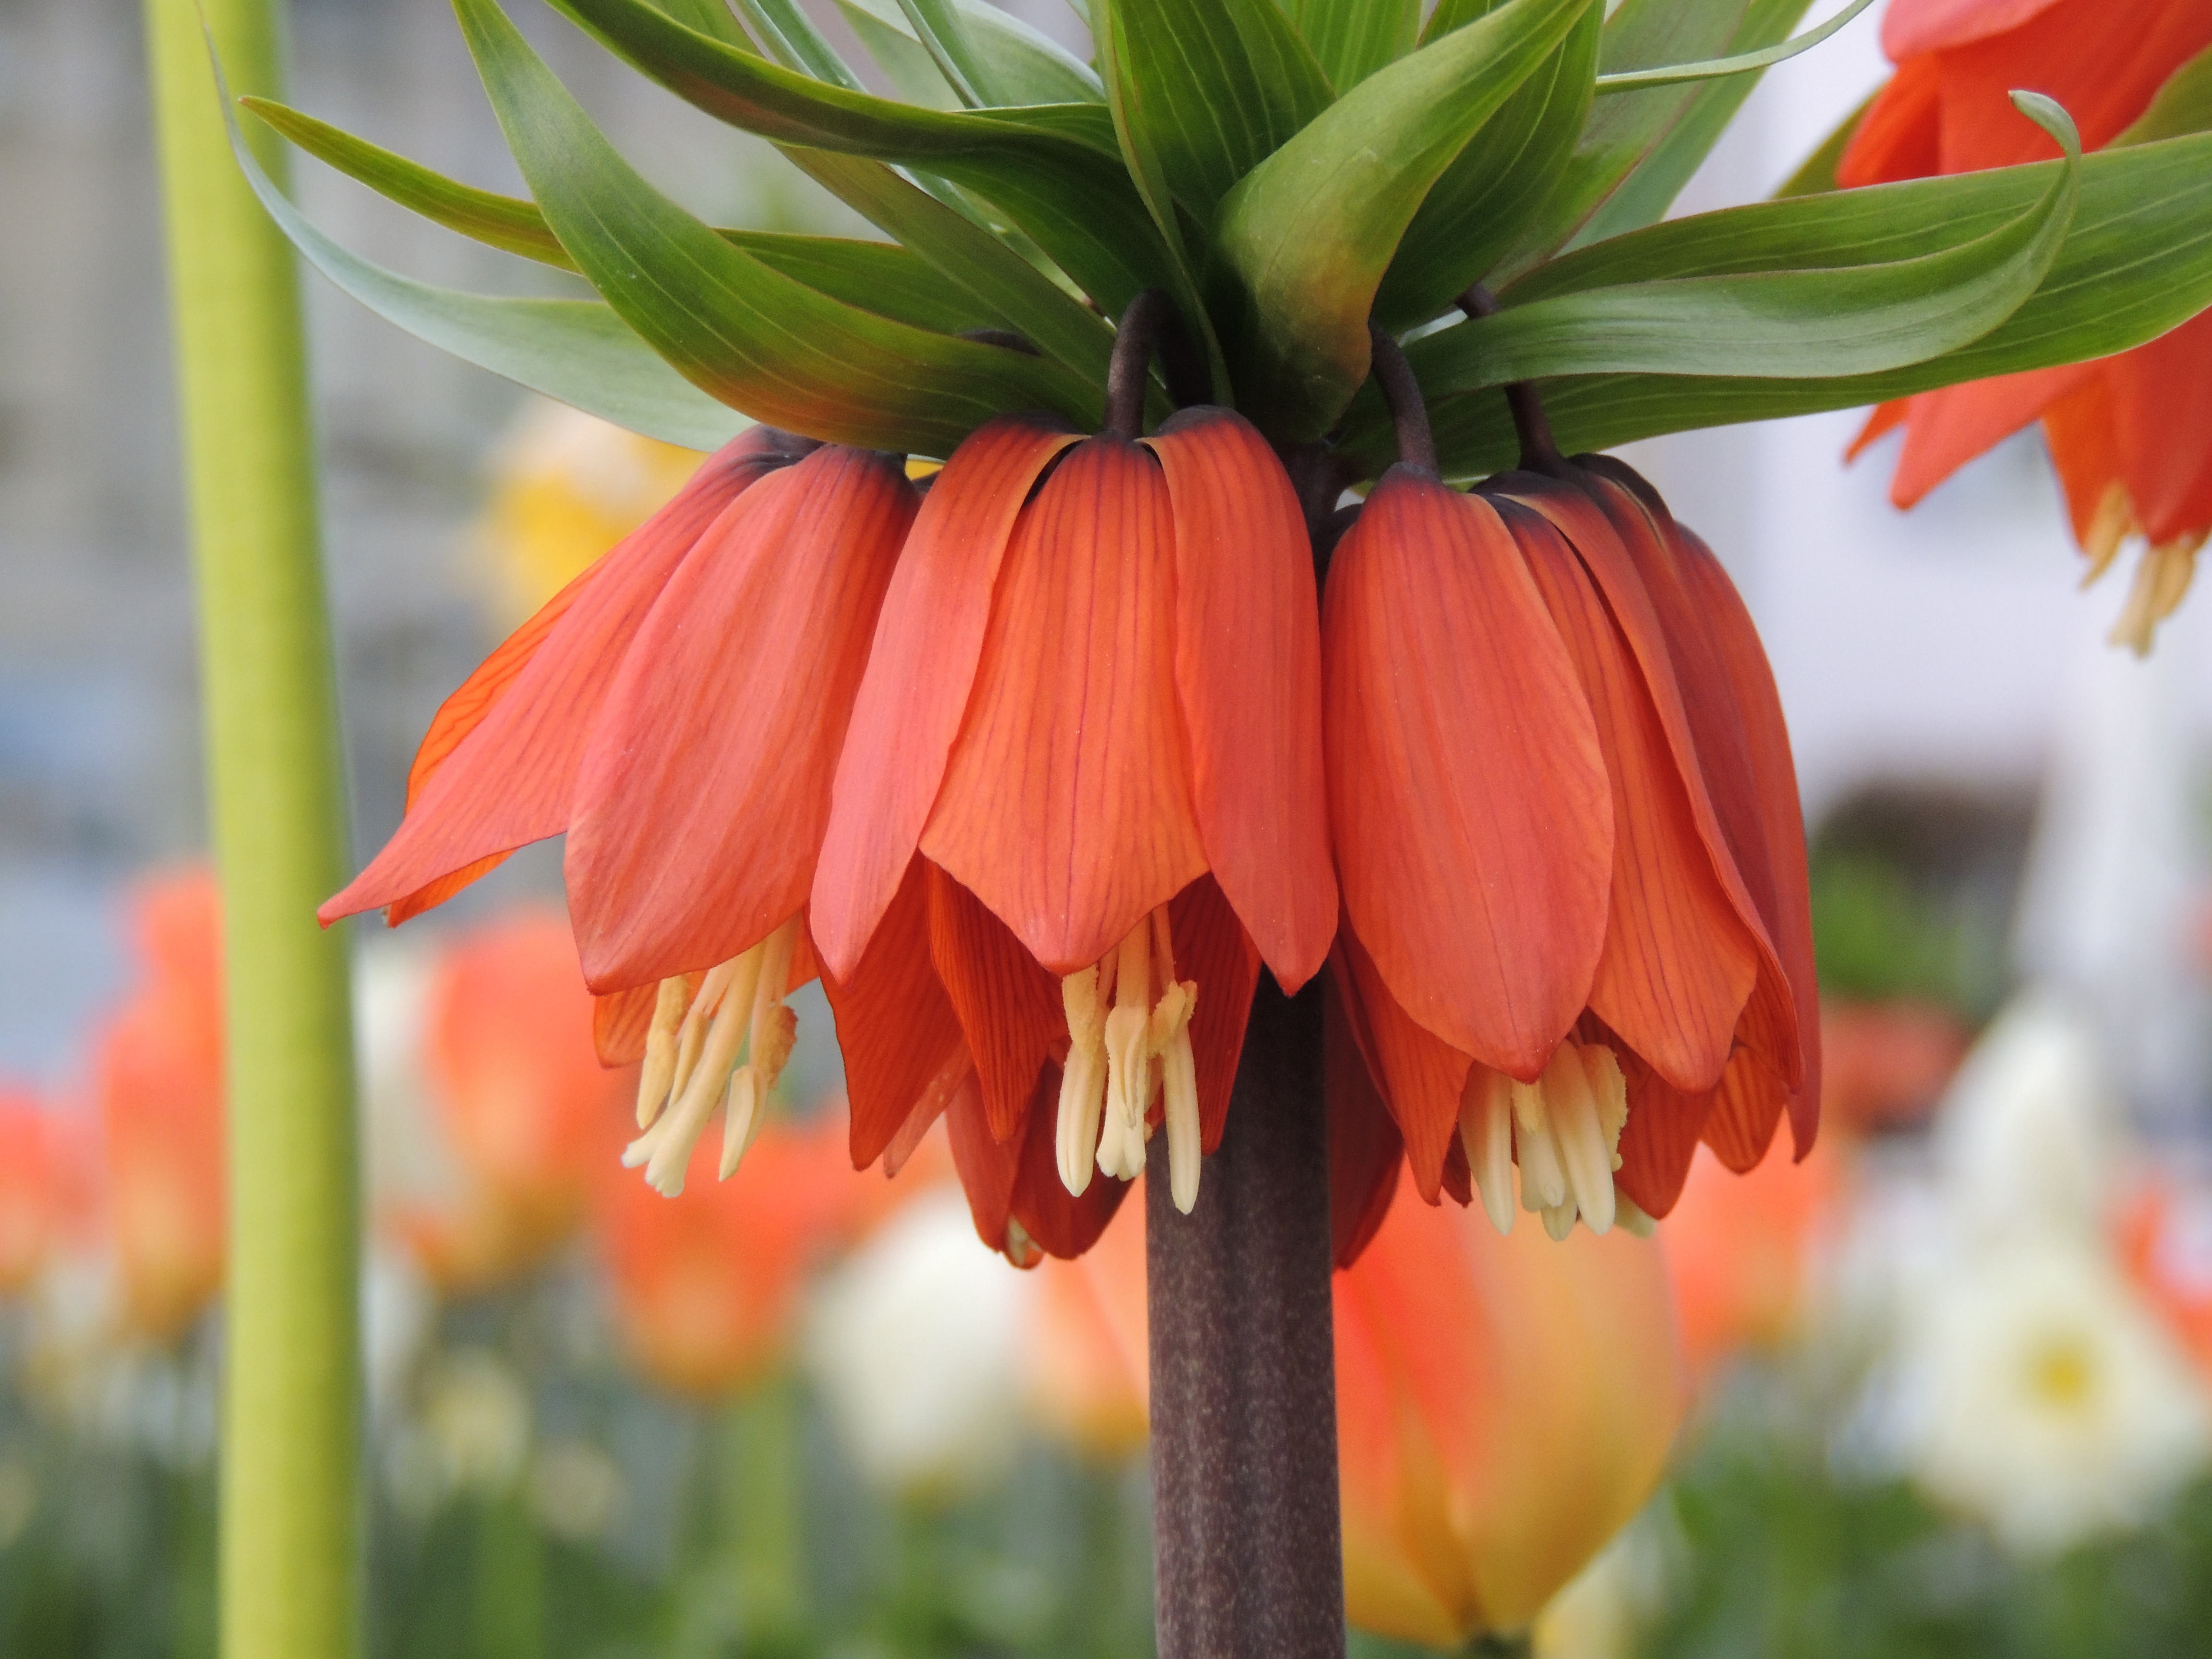
blossom, plant, flower, petal, bloom, orange, macro, botany, flora, flowering plant, imperial crown, plant stem, land plant, crown imperial